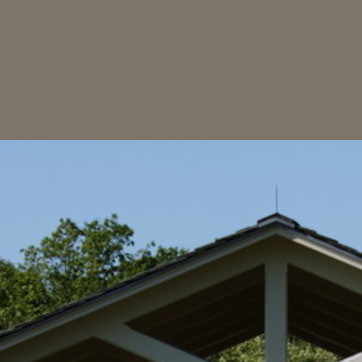
Material: sky